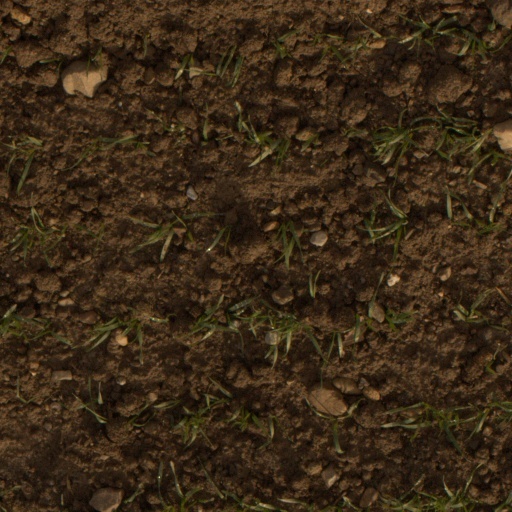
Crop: wheat